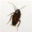
Label: cockroach